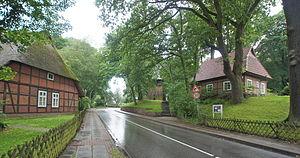
Hambourg (Silstorf), Allemagne: Panorama